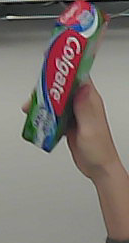
Product: colgate_toothpaste